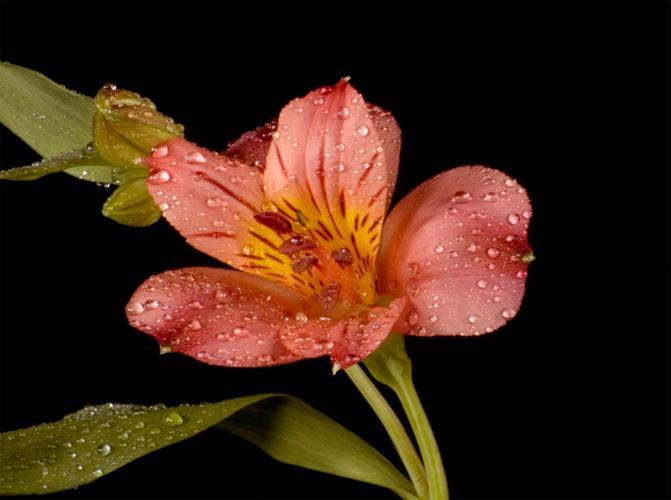
Label: peruvian lily